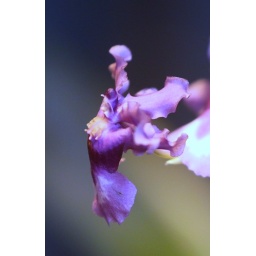
Orchids blooming in my green house today 10.27.09